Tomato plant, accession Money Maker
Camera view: horizontal (90 deg, fisheye); turntable rotation: 60 degrees
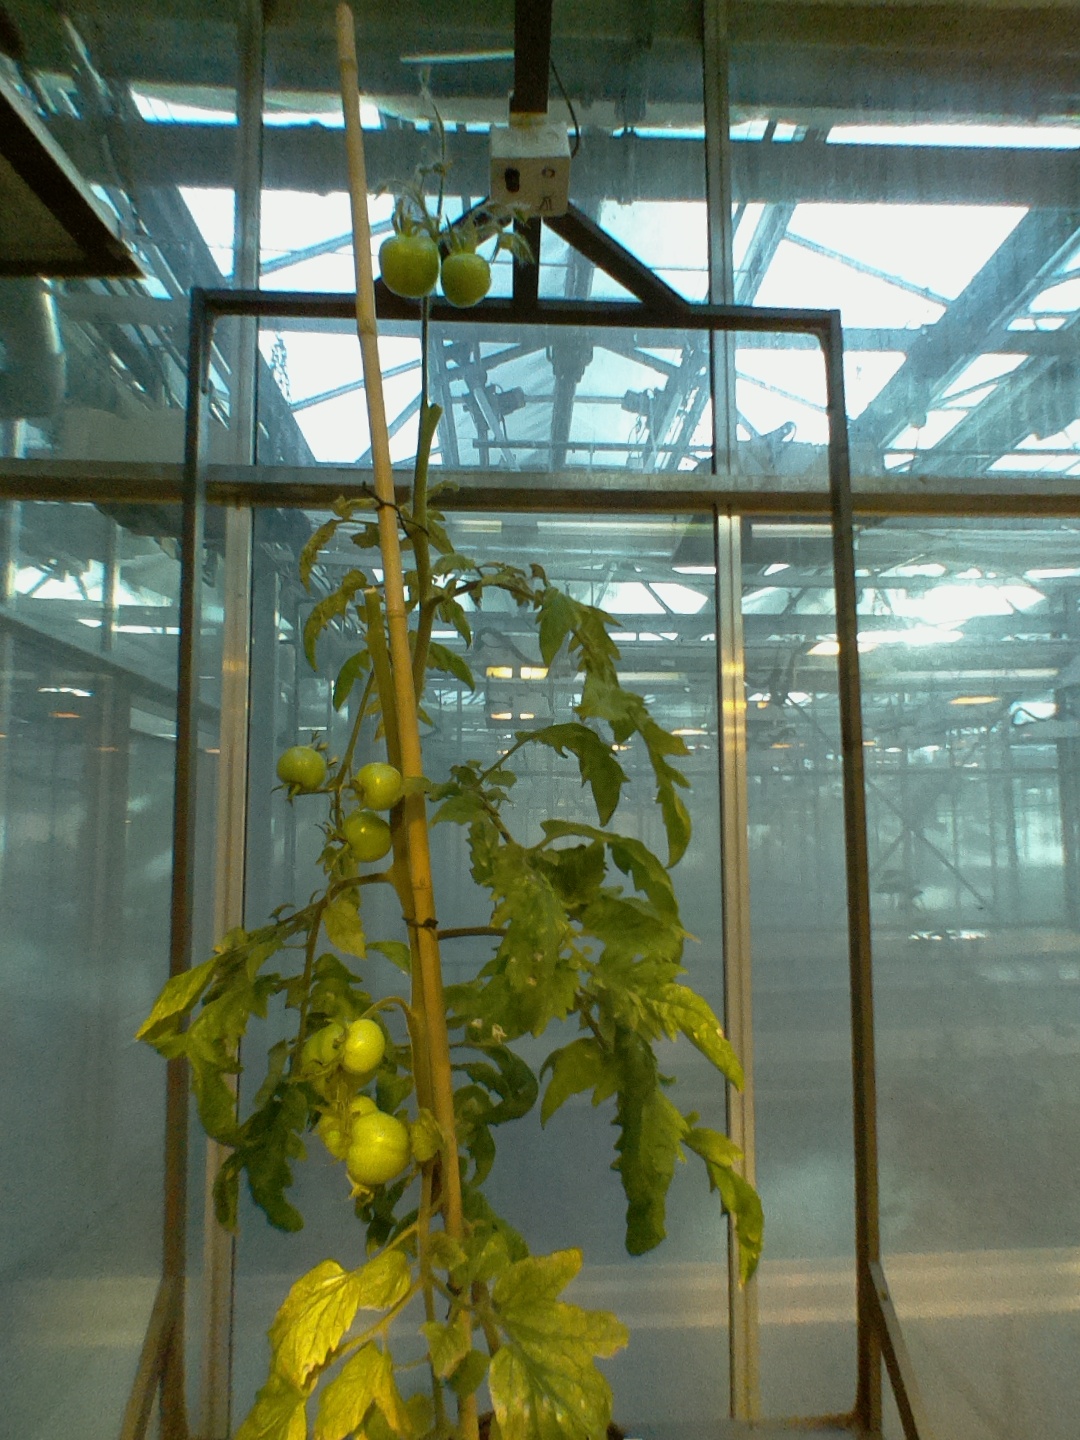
BBCH growth stage 79: 90% -100% of final fruit size